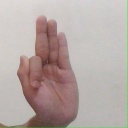
अक्षर: फ